Scuppernong

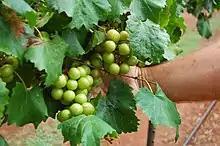
Scuppernong vines in Mocksville, North Carolina

The fruit grows where temperatures seldom fall below . Injury or freeze can occur where winter temperatures drop below . Some cultivars, such as "Magnolia", "Carlos", and "Sterling" will survive north to Virginia and west to the Blue Ridge Mountains foothills. Nonetheless, Muscadines have a high tolerance to diseases and pests; more than 100 years of breeding has resulted in several bronze cultivars, such as "Doreen" and "Triumph", in addition to the aforementioned "Carlos" and "Magnolia’". All are distinguishable from the Scuppernong variety by being perfect-flowered (male and female flower parts together). The Scuppernong possesses only female flowering parts.